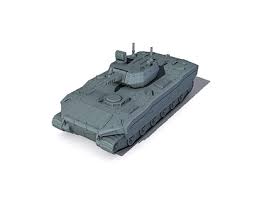
Label: BMP